Human uses of bats

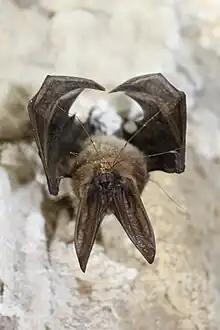
Bat eating pests in its natural environment.

Human uses of bats include economic uses such as bushmeat or in traditional medicine. Bats are also used symbolically in religion, mythology, superstition, and the arts. Perceived medical uses of bats include treating epilepsy in South America, night blindness in China, rheumatism, asthma, chest pain, and fever in South Asia. Bat meat is consumed in Oceania, Australia, Asia, and Africa, with about 13% of all species hunted for food. Other economic uses of bats include using their teeth as currency on the island of Makira.